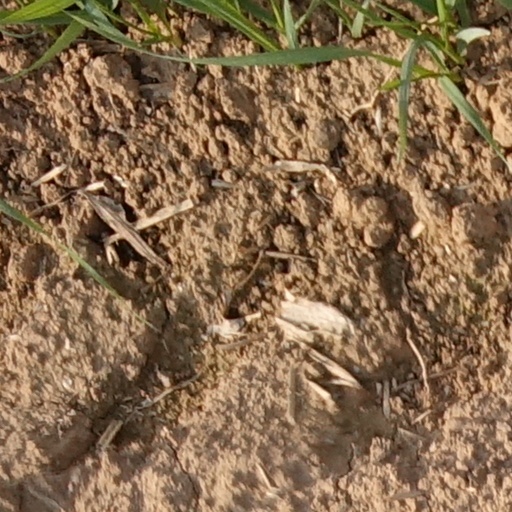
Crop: wheat